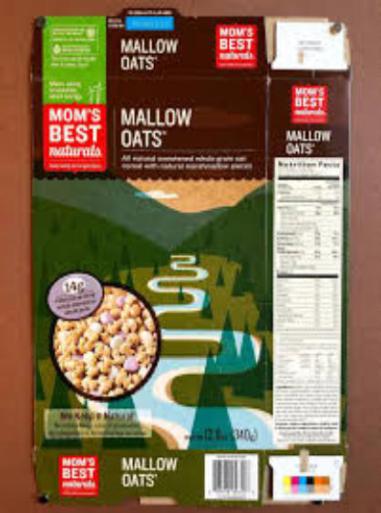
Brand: mallow oats
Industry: Food